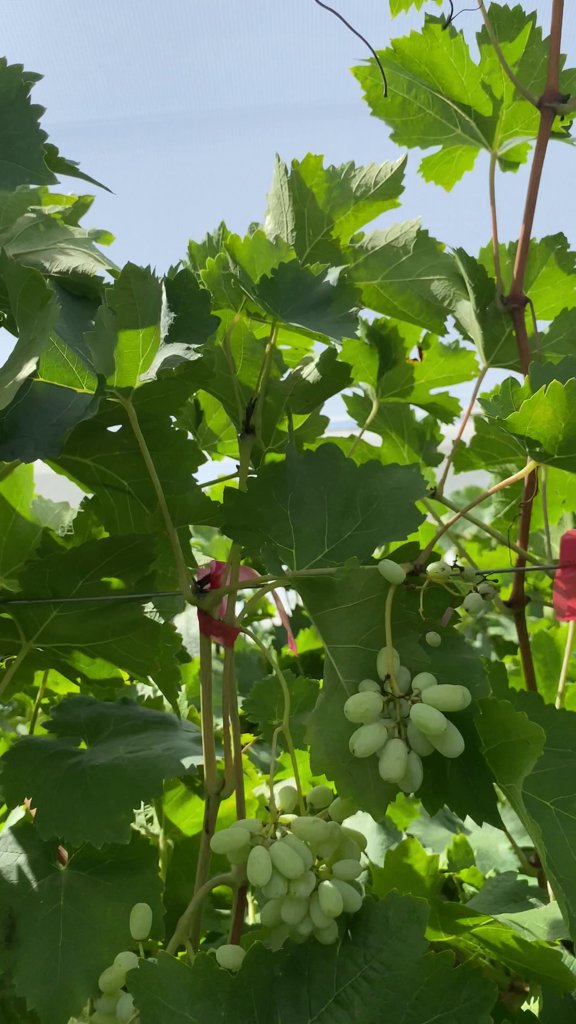
Berries visible: 55
Grape clusters: 3